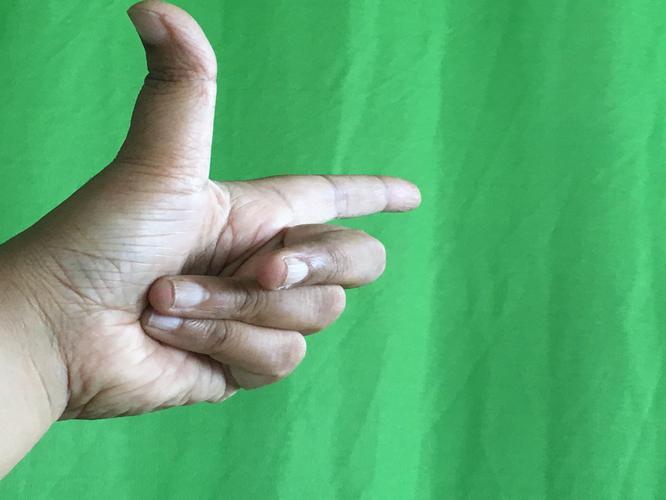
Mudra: Chandrakala
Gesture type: single_hand